Jaime Parada

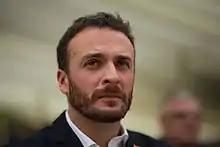
Parada Hoyl in 2013.

José Jaime Parada Hoyl (born November 2, 1977, in Santiago, Chile) is a Chilean gay rights activist and politician who became the first openly gay person elected to public office in Chile. He serves as the spokesperson for Movimiento de Integración y Liberación Homosexual, the leading Chilean gay rights organization. He was elected councilman for his home commune of Providencia for the 2012–2016 term.